Rebeca Matte Bello

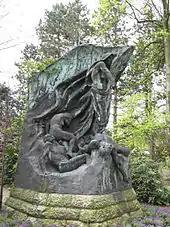
Spectre de la Guerre, 1908–1914, Peace Palace garden, The Hague.

Matte's daughter, Lily, would be diagnosed with tuberculosis and would die in a sanatorium in the Swiss Alps in 1926. Matte would become depressed over Lily's death, and would cease creating art, focusing on charity work on behalf of her daughter. Matte died, in Paris, on May 14, 1929.